Thomas Frognall Dibdin

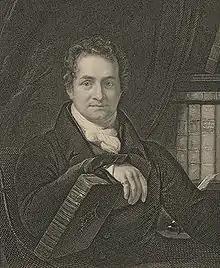
Thomas Frognall Dibdin, engraving by James Thomson after Thomas Phillips.

Thomas Frognall Dibdin (177618 November 1847) was an English bibliographer, born in Calcutta to Thomas Dibdin, the sailor brother of the composer Charles Dibdin.